Hispanics in the United States Marine Corps

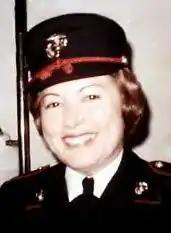
CWO3 Rose Franco

PFC Fernando Luis Garcia (1929–1952), was assigned to Company I, 3rd Battalion, 5th Marines, of the 1st Marine division. On the night of his death, September 5, 1952, he was posted about one mile from the enemy lines. The Korean enemies were attacking with grenades, bombs and other types of artillery. Garcia was critically wounded, but he led his team to a supply point to get hand-grenades. An enemy grenade landed nearby, and Garcia covered with his body, sacrificing himself to save the lives of his fellow Marines. Garcia died instantly. Garcia, whose remains were never recovered, became the first Puerto Rican Medal of Honor recipient.